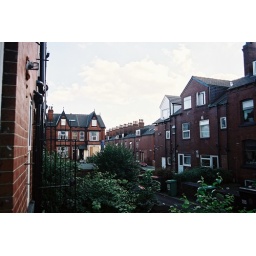
jamie hit a golf ball over the bottom terrace on the left by a clear 10ft